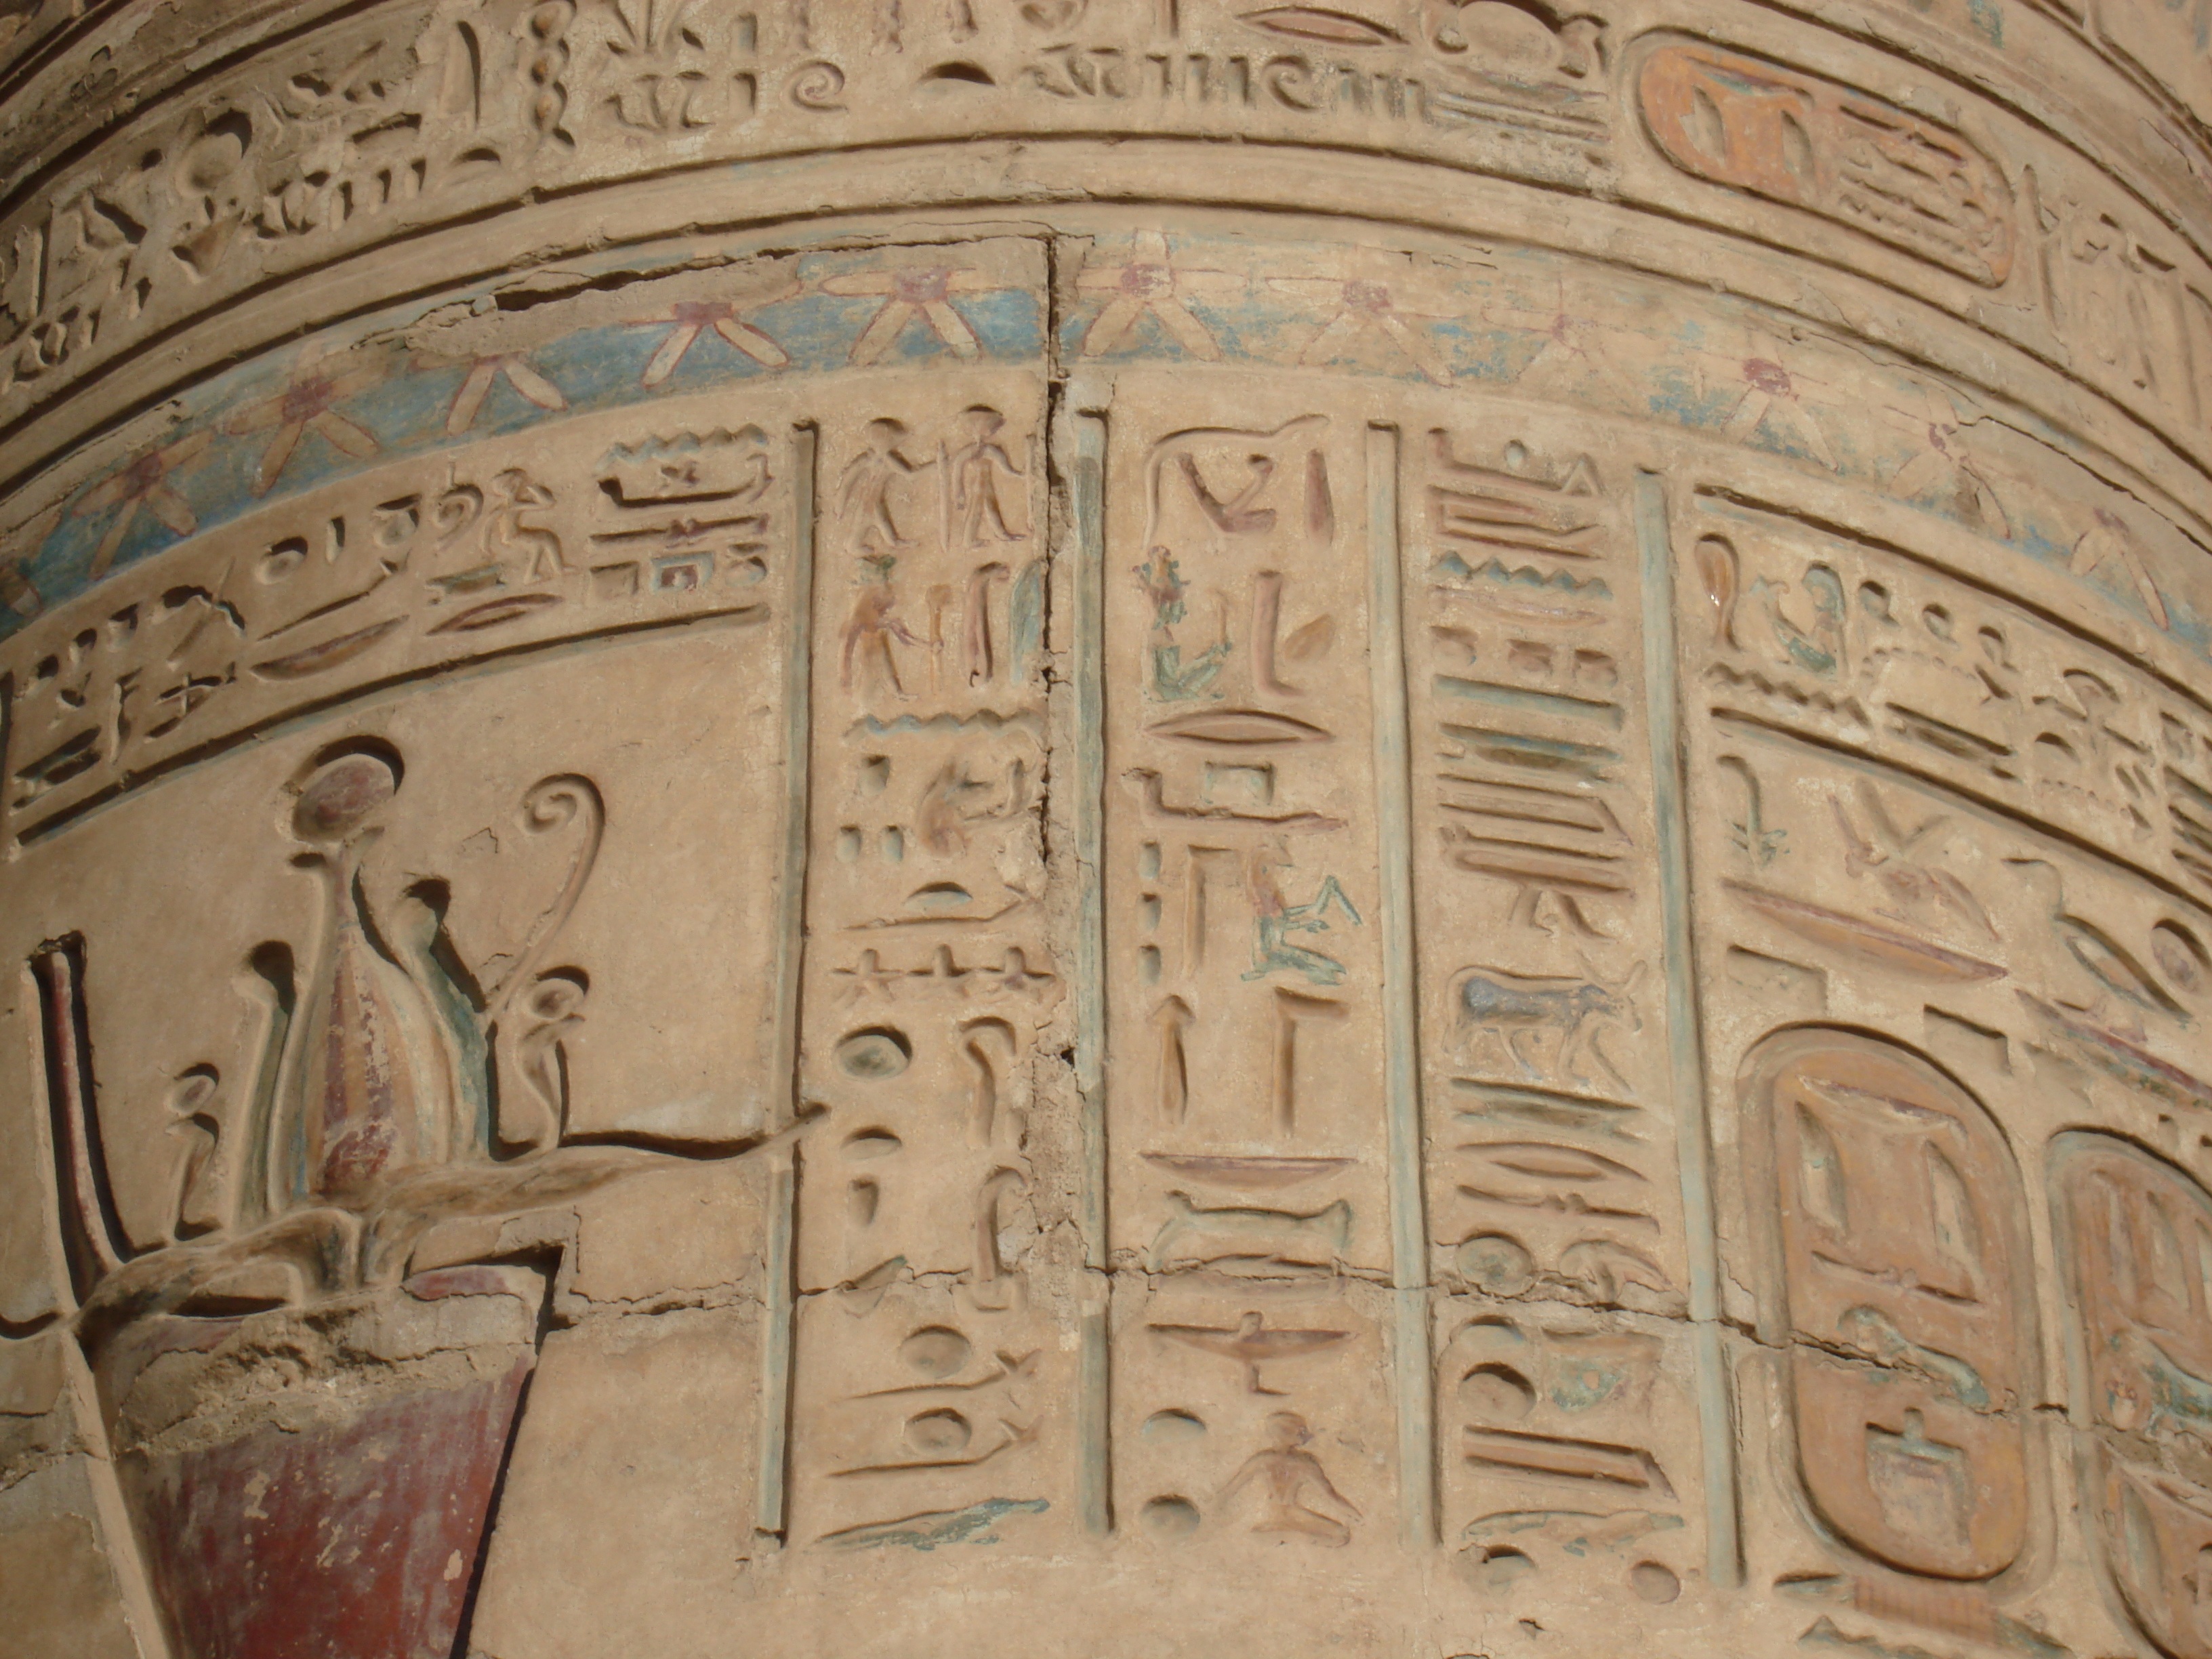
arch, column, egypt, art, temple, history, carving, relief, stele, archaeological site, stone carving, hieroglyphic, ancient history, egyptian temple